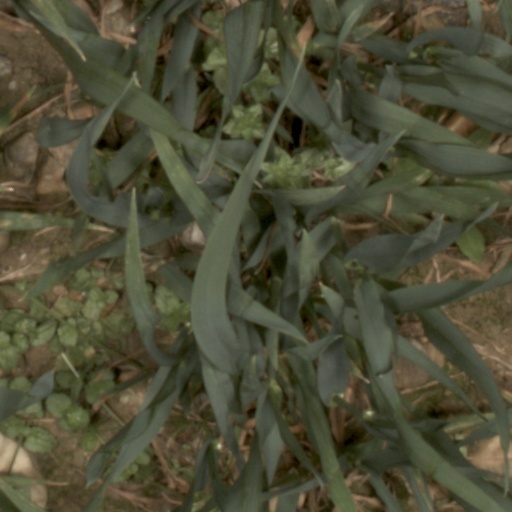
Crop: wheat